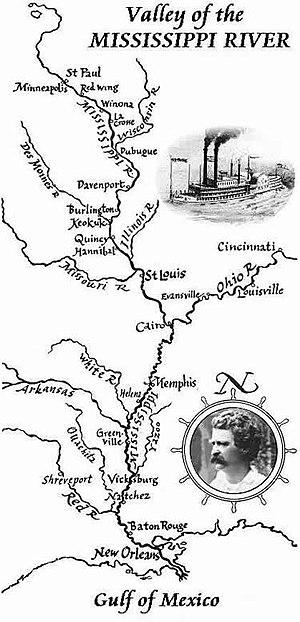
Voyage sur le Mississipi par Mark Twain en 1882
La Vie sur le Mississippi est un récit de voyage semi-autobiographique de Mark Twain publié en 1883, présentant un condensé de son univers personnel et artistique par sa façon turbulente et humoristique d'appréhender et de rendre la réalité, par son penchant pour une structure débridée et sa conviction que rien ne remplace l'expérience dans l'échafaudage d'un livre. En effet, le récit prend pour sujet le grand Mississippi, dont les flots ont traversé les jeunes années de l'auteur, qui avait appris, en tant qu'apprenti puis pilote de steamer, à en connaître tous les courants avec lesquels il réussit à s'identifier comme s'il en était la divinité tutélaire.